Limbo (2010 film)

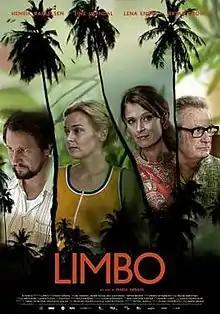
Norwegian theatrical poster

Limbo is a Norwegian drama film, written and directed by Maria Sødahl.